Delray Beach, Florida

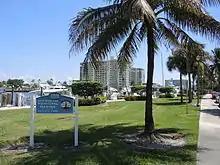
Marina Historic District, listed in the U.S. National Register of Historic Places, 2014

Beginning in the mid-1920s, a seasonal Artists and Writers Colony was established in Delray Beach and the adjacent town of Gulf Stream. At the time, the city of Palm Beach did not welcome Hollywood personalities or all types of artists, so the Delray winter colony drew a more eclectic and bohemian populace. Throughout the 1930s and 1940s, Delray became a popular winter enclave for artists and authors. Two nationally syndicated cartoonists – H.T. Webster (creator of "Caspar Milquetoast") and Fontaine Fox of "Toonerville Trolley" – had offices upstairs in the Arcade Building over the Arcade Tap Room; a gathering place where the artists and writers might be joined by aristocrats, politicians, entertainers, and sports figures. Other well-known artists and writers of the era who had homes in Delray Beach include: Herb Roth, W.J. "Pat" Enright, Robert Bernstein, Wood Cowan, Denys Wortman, Jim Raymond, Charles Williams, Herb Niblick, Hugh McNair Kahler, Clarence Budington Kelland, Nina Wilcox Putnam, and Edna St. Vincent Millay. These seasonal visitors helped soften the effect of the real estate downturn and The Great Depression on the city.